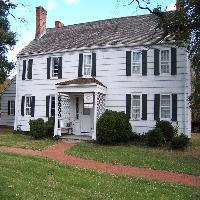
Weather: sun or clear